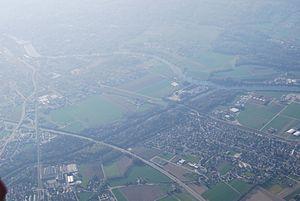
Zuchwil est une commune suisse du canton de Soleure, située dans le district de Wasseramt.